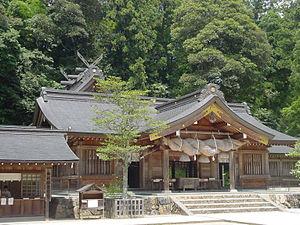
Kumano Shrine in Matsue - Sanctuaire Kumano - 松江市の熊野大社 3
Matsue est le chef-lieu de la préfecture de Shimane, située dans la région du Chūgoku, sur la côte ouest de l'île de Honshū, au Japon.